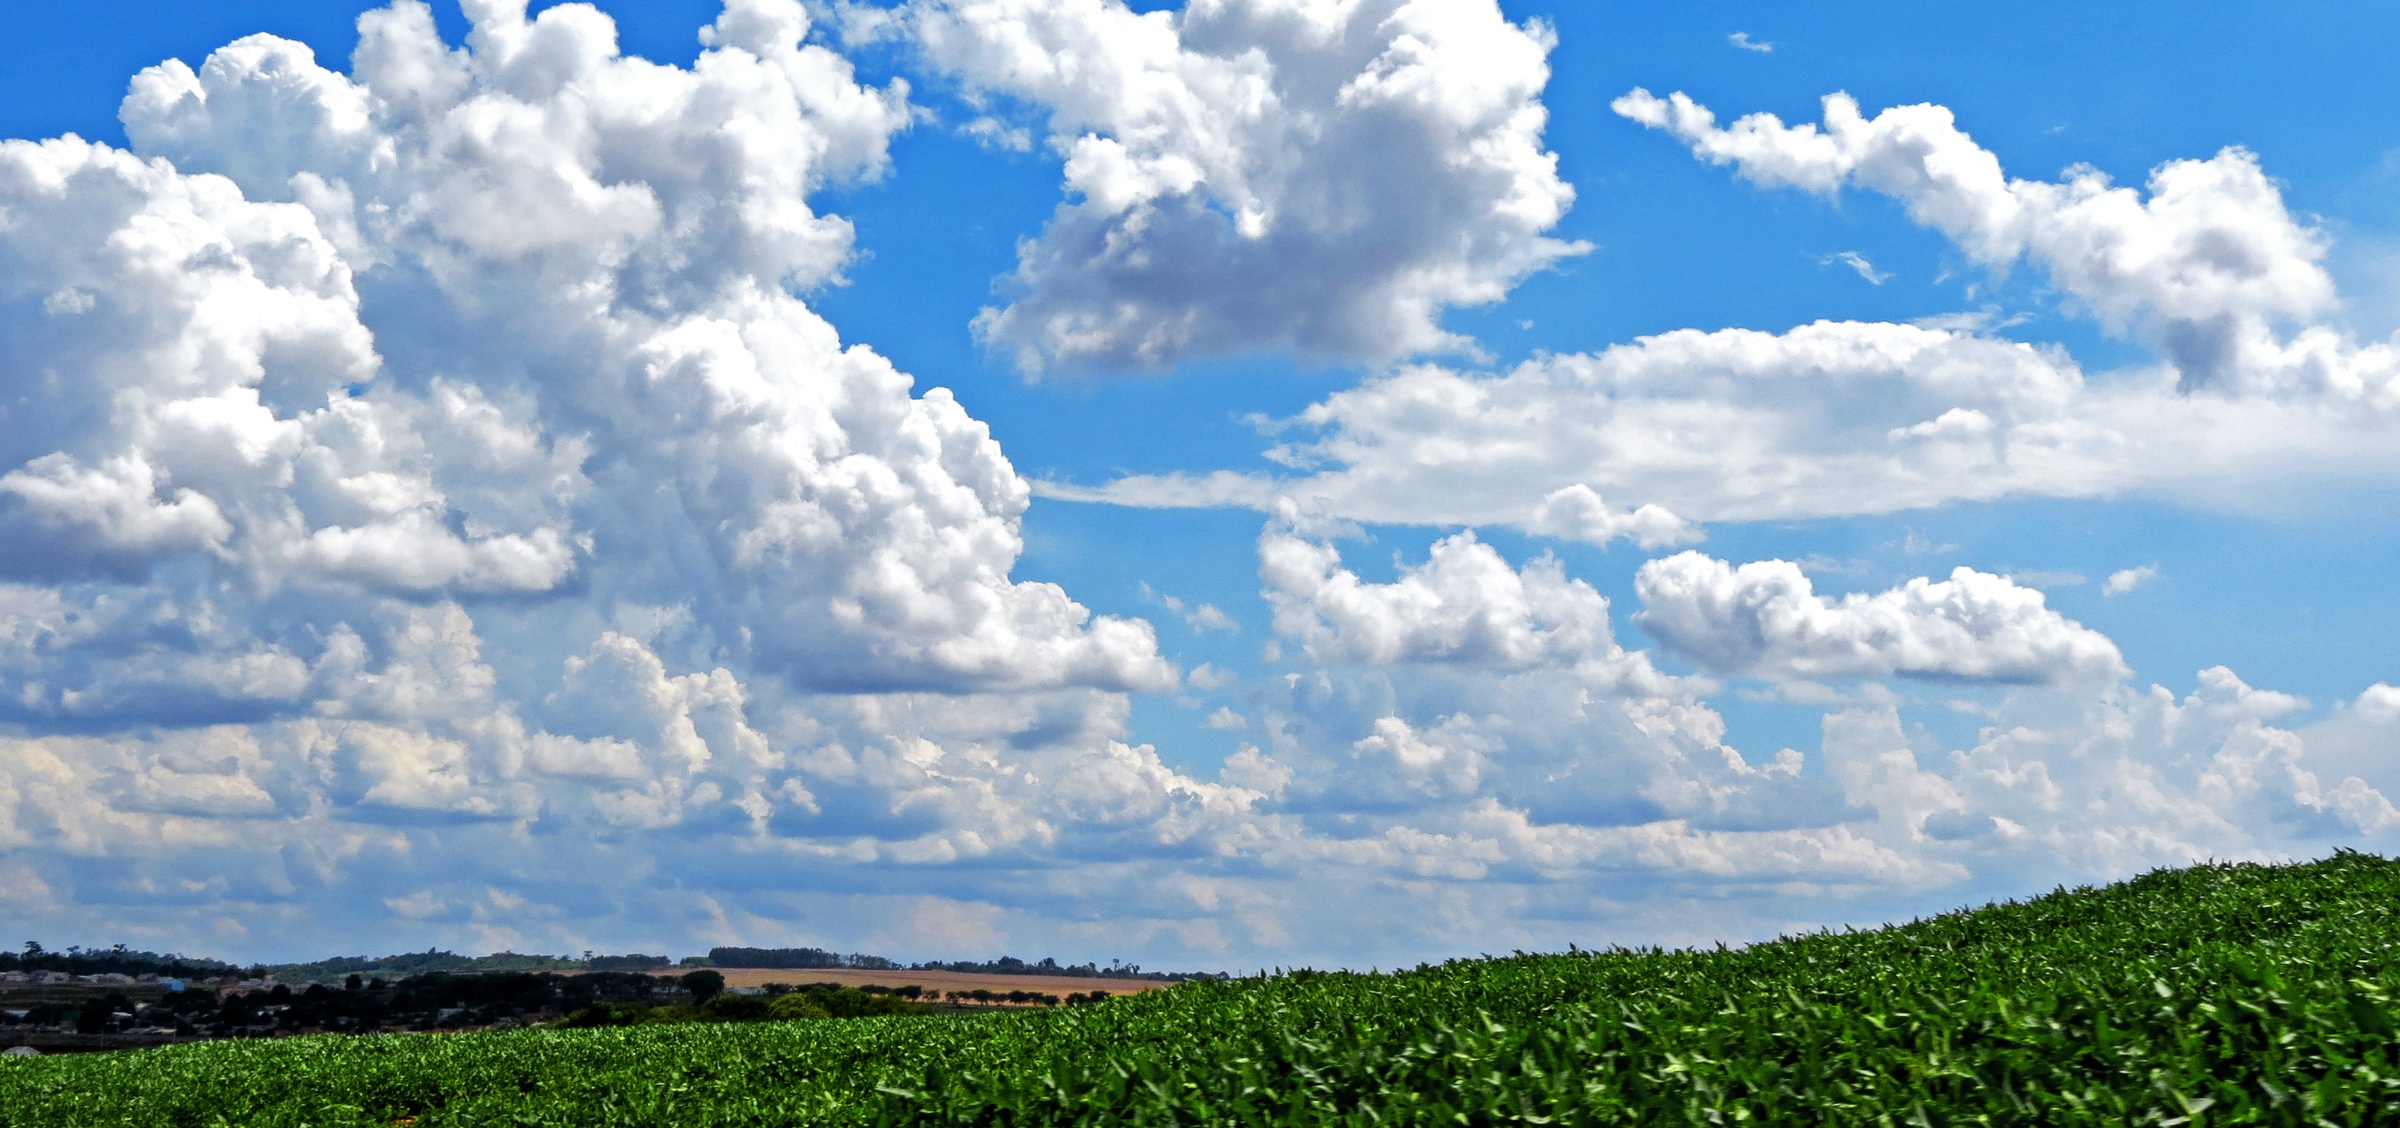
landscape, nature, grass, horizon, cloud, sky, sunshine, road, field, meadow, prairie, sunlight, green, frame, cumulus, blue, agriculture, trip, plain, blue sky, clouds, grassland, soybeans, plantation, plateau, sol, day, of course, ecosystem, rural area, meteorological phenomenon